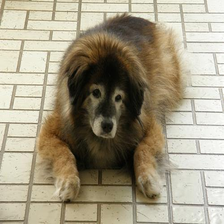
Species: dog
Breed: leonberger